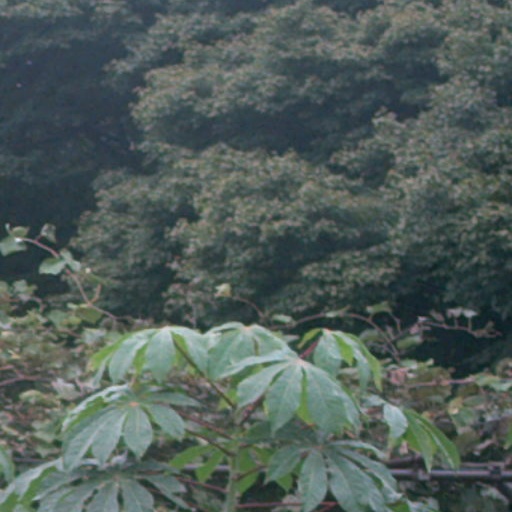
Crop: cassava